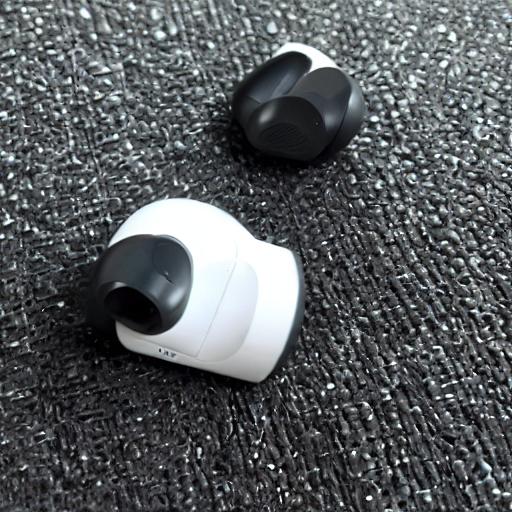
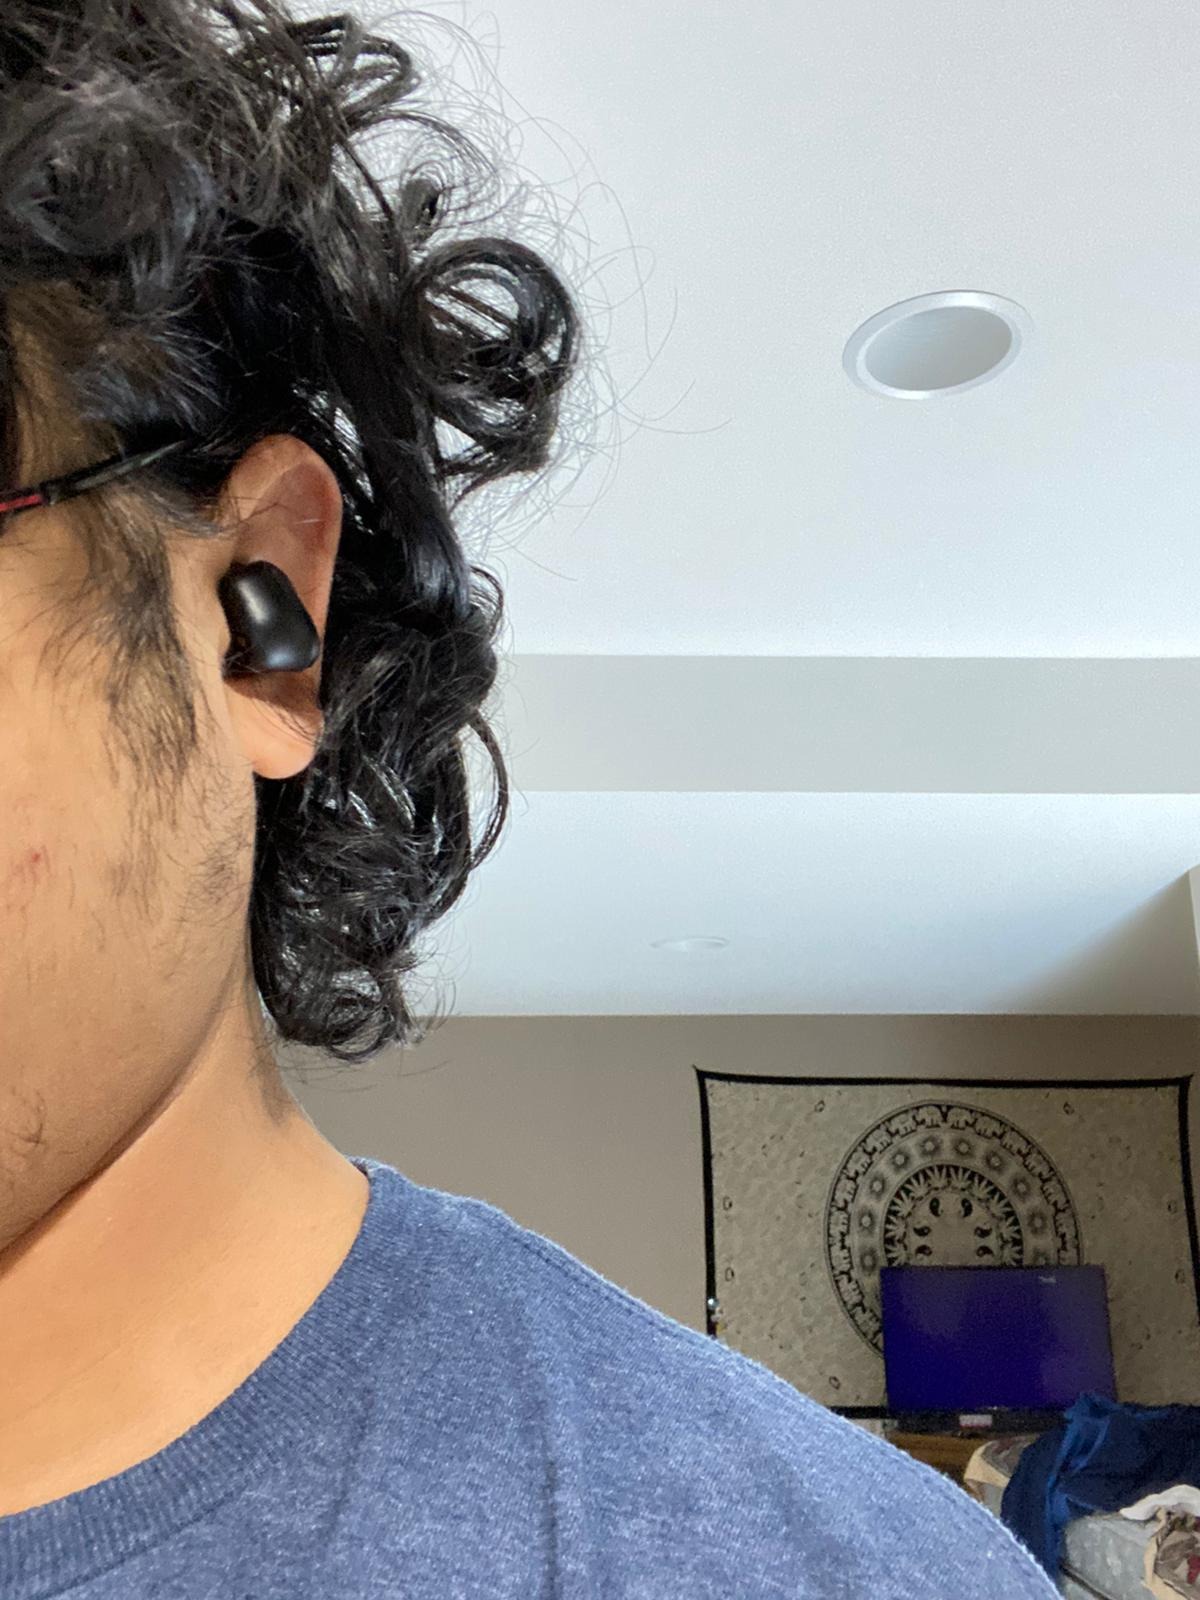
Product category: earbuds
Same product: no